Cesáreo Sanz Escartín

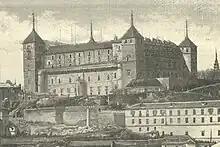
Academia de Infantería, 1880s

Sanz's exile did not last long. At unspecified time though prior to the summer of 1877 he returned to Spain, settling back in Toledo. As a discharged officer he was not entitled to military pension; he decided to make a living banking on his teaching and wartime experience as an infantry commander.